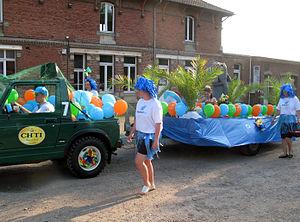
Un ballon, ballon gonflable ou ballon de baudruche est un contenant léger et étanche destiné à être rempli de gaz, en général de l'air, parfois de l'hélium, afin qu'il vole. Aujourd'hui les ballons de baudruche sont considérés comme une source de pollution.